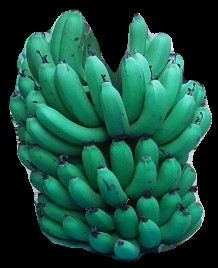
Variety: pachbale
Grade: grade2